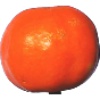
Label: clementine